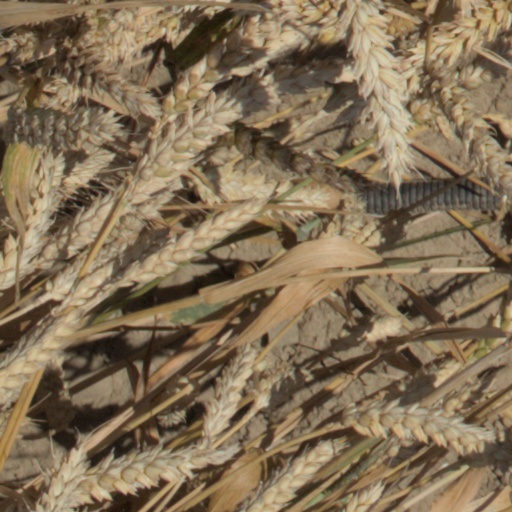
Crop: wheat